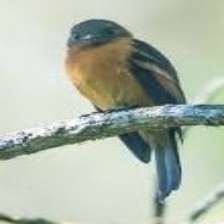
Species: CINNAMON FLYCATCHER
Scientific name: PYRRHOMYIAS CINNAMOMEUS